Alva, Clackmannanshire

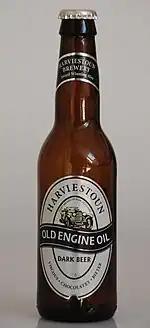
A bottle of "Old Engine Oil"

Harviestoun is a small Scottish brewery founded in 1983 by Ken Brooker in a 200-year-old stone barn on a farm on the Harviestoun estate near Dollar. It moved in 2004 to Alva Industrial Estate in Alva, before being bought by Caledonian Brewery in 2006. It became independent again in 2008 – when Caledonian was bought by Scottish & Newcastle, Sandy Orr & Donald MacDonald saw Harviestoun as a valuable asset and decided to purchase the brewery and run it independently.